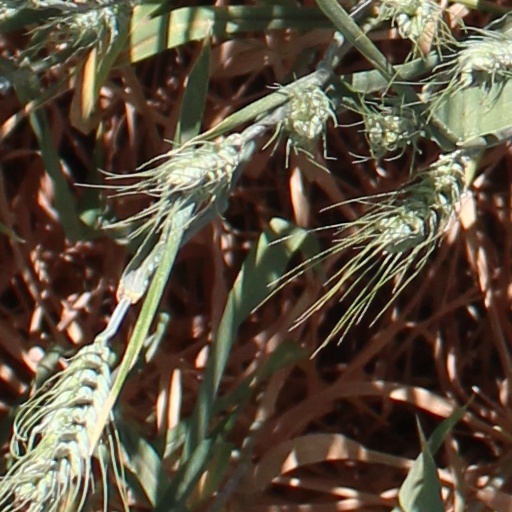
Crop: wheat